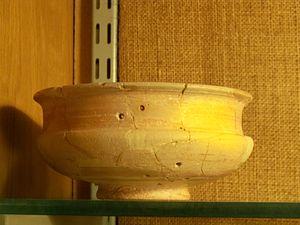
vase à vin au musée du Pègue, Drôme, France
En France, on désigne par vallée du Rhône la région située de part et d'autre du Rhône, en aval de Lyon, dans le sud-est de la France. C'est une région agricole française selon le classement de l'Insee. Elle se subdivise en plaine irriguée de la Crau, plaine maraîchère du Comtat Venaissin, coteaux viticoles produisant des vins AOC de renommée mondiale sur les rives droite et gauche du fleuve, polyculture de la Drôme provençale, grandes cultures de la plaine valentinoise, vergers de l’Isère, prairies des vallées de la Galaure et de l’Herbasse.
Cet article détaille l'histoire du département de la Drôme.